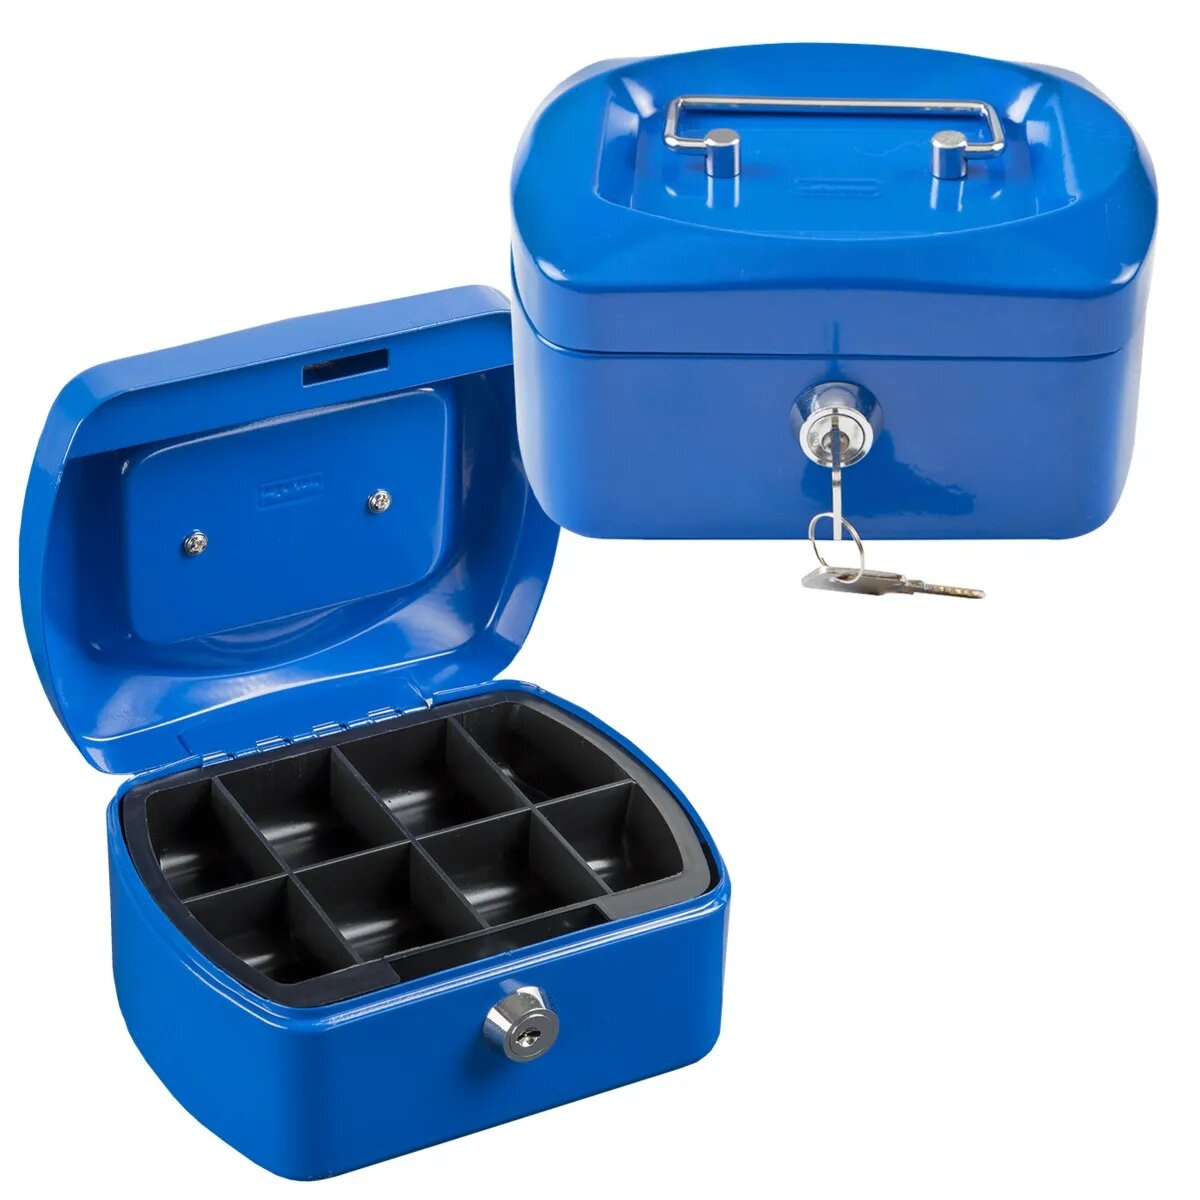
Idena Geldkassette 6", 155 x 120 x 90 mm, blau
Brand: Idena
Die Idena Geldkassette ist die ideale Wahl, um deine Wertsachen sicher aufzubewahren! Hergestellt aus robustem Metall und mit einem praktischen Sicherheitsschloss versehen, bietet diese Geldkassette optimalen Schutz für deine Wertgegenstände. Der Kunststoffeinsatz mit 8 Fächern ermöglicht eine geordnete Aufbewahrung von Münzen, Scheinen und anderen kleinen Gegenständen. Mit einer Größe von 15,5 x 12 x 9 cm (6'') passt die Kassette bequem in jeden Schrank oder Schreibtisch. Das zeitlose blaue Design macht sie zu einem stilvollen Accessoire für jedes Zuhause oder Büro.
Category: Business & Industrial > Retail > Money Handling > Cash Register & POS Terminal Accessories > Cash Drawers & Trays > Manual Cash Drawers